Freeport of Riga

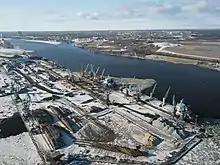
Riga free port

Since its foundation, Riga was primarily a trading and transshipment point, so its development was directly related to maritime trade. The first harbor for settlement was the so-called Riga lake - the extension of the river Daugava.